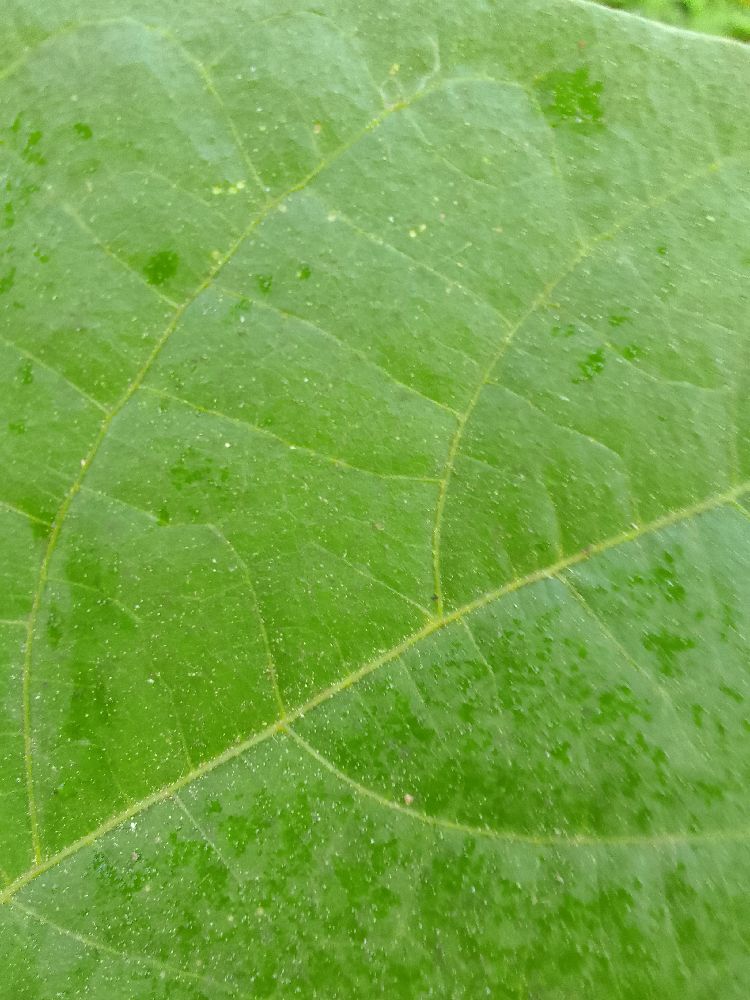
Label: healthy